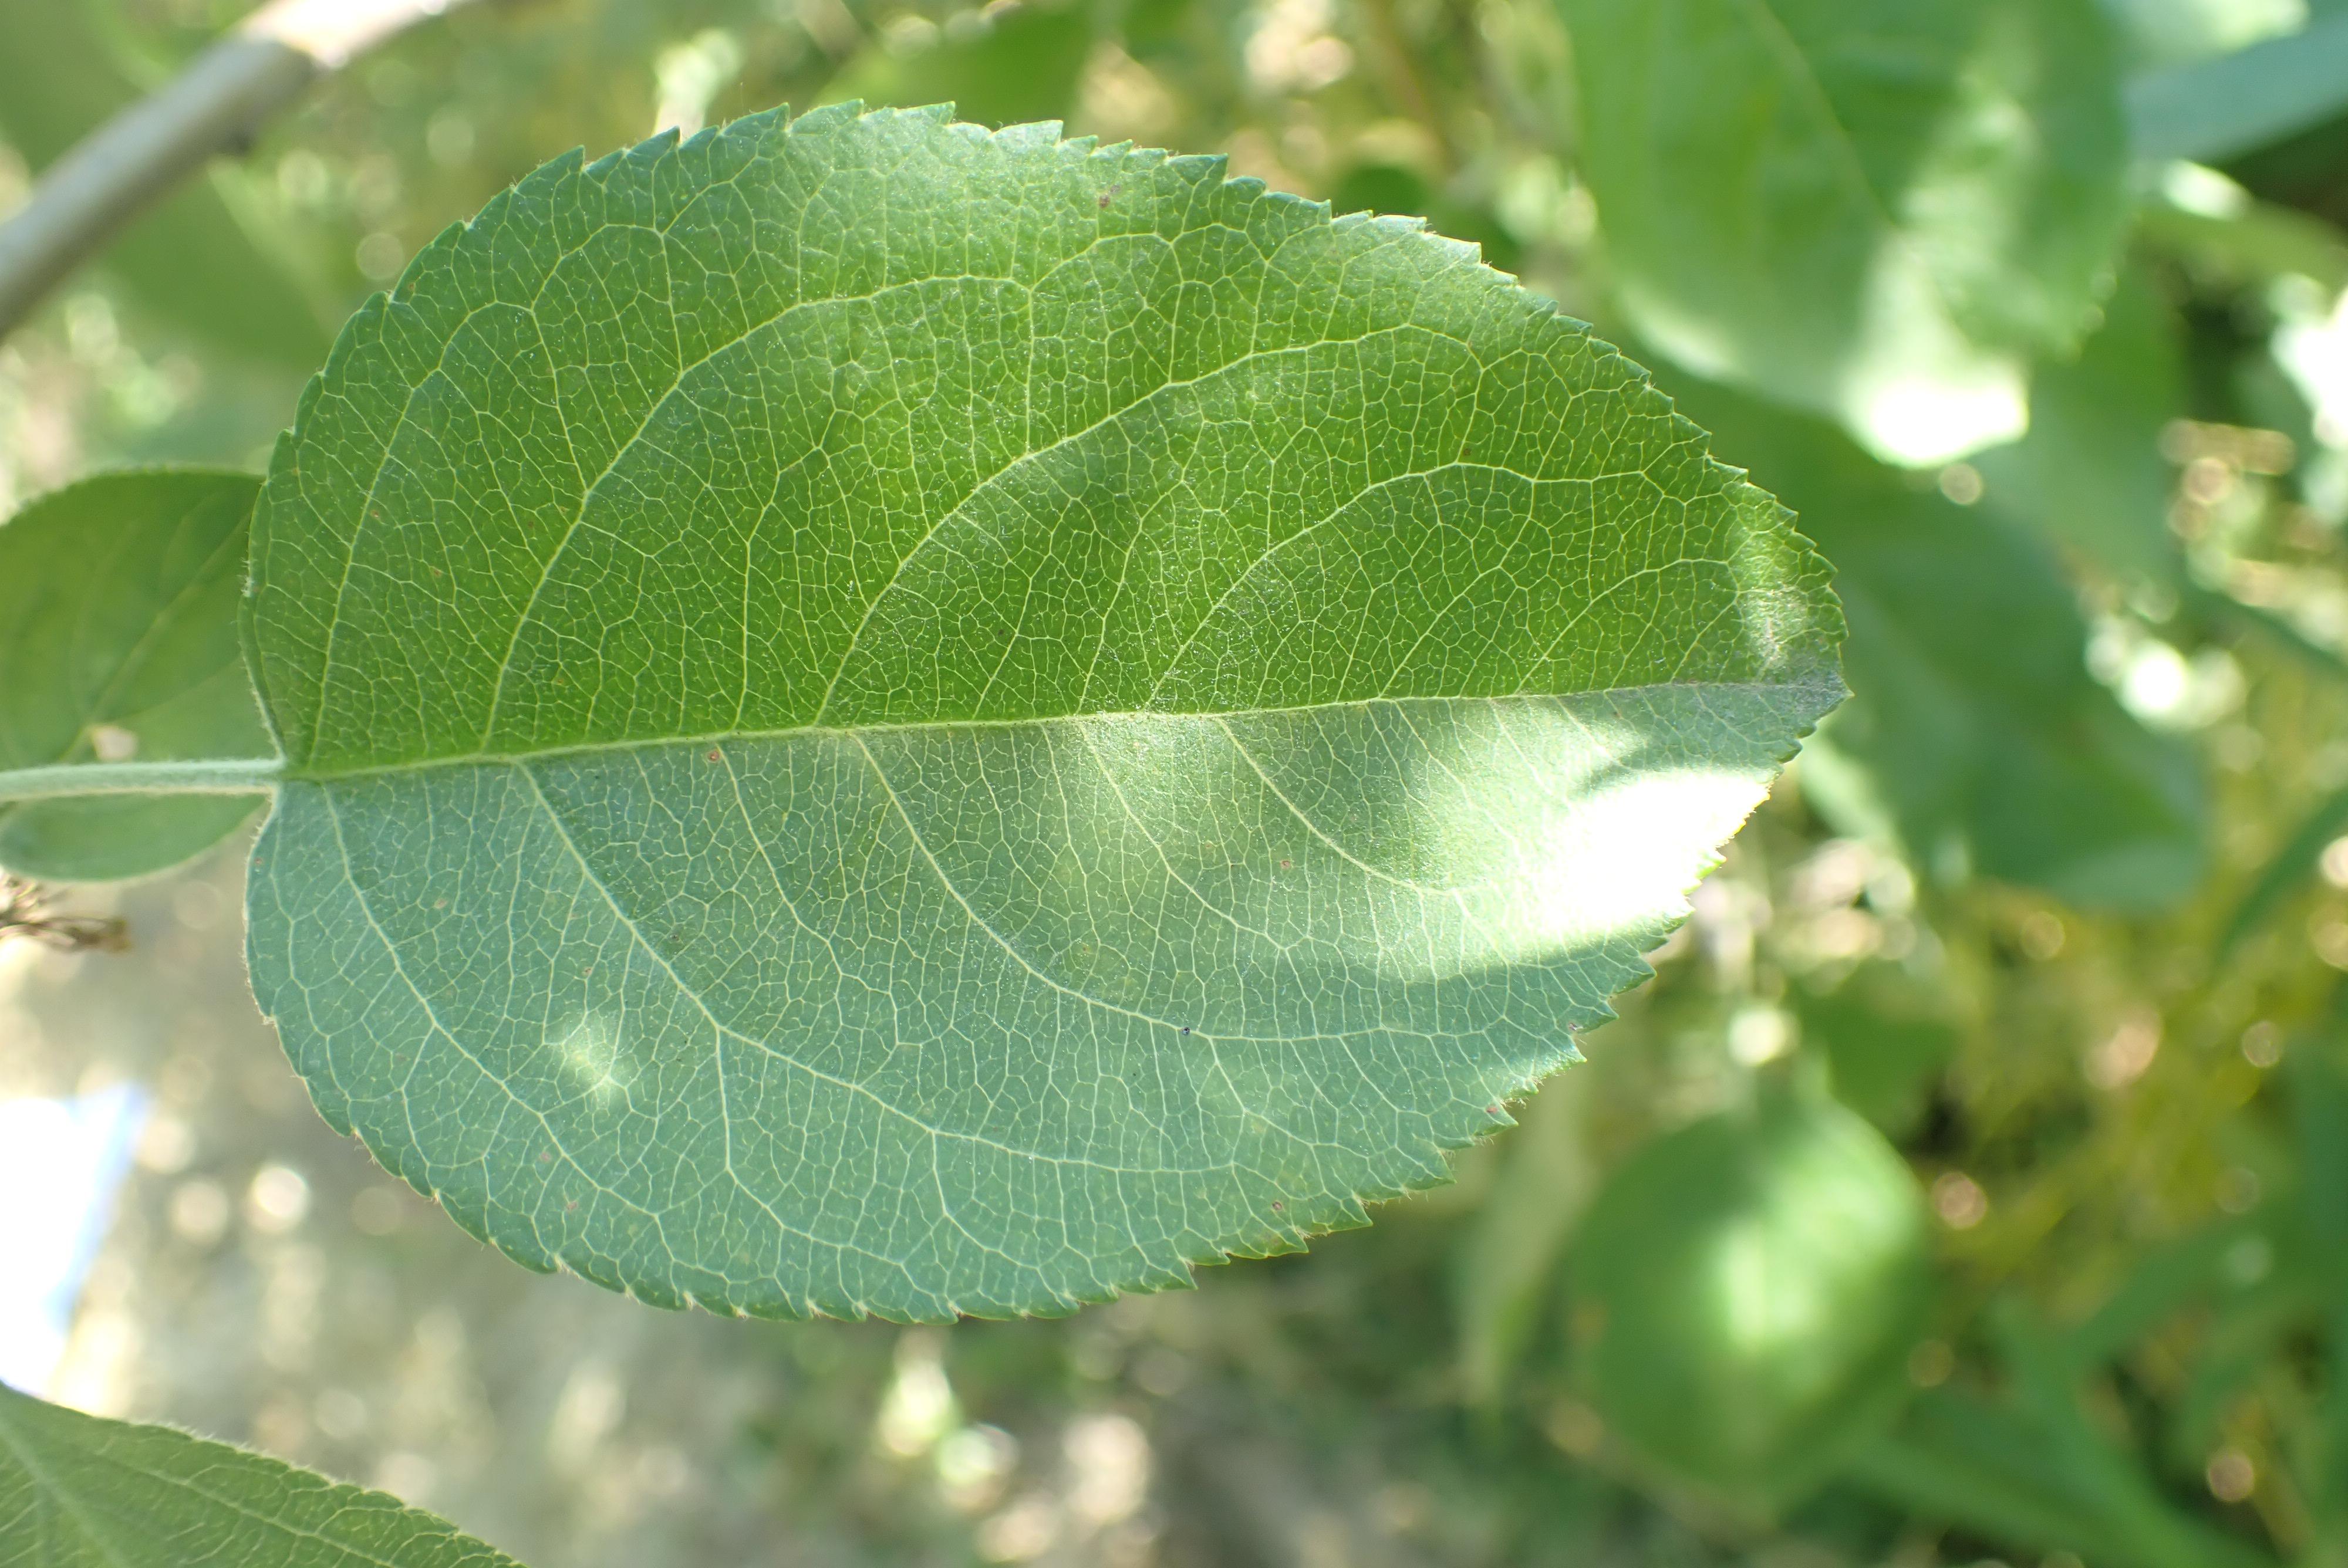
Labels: healthy